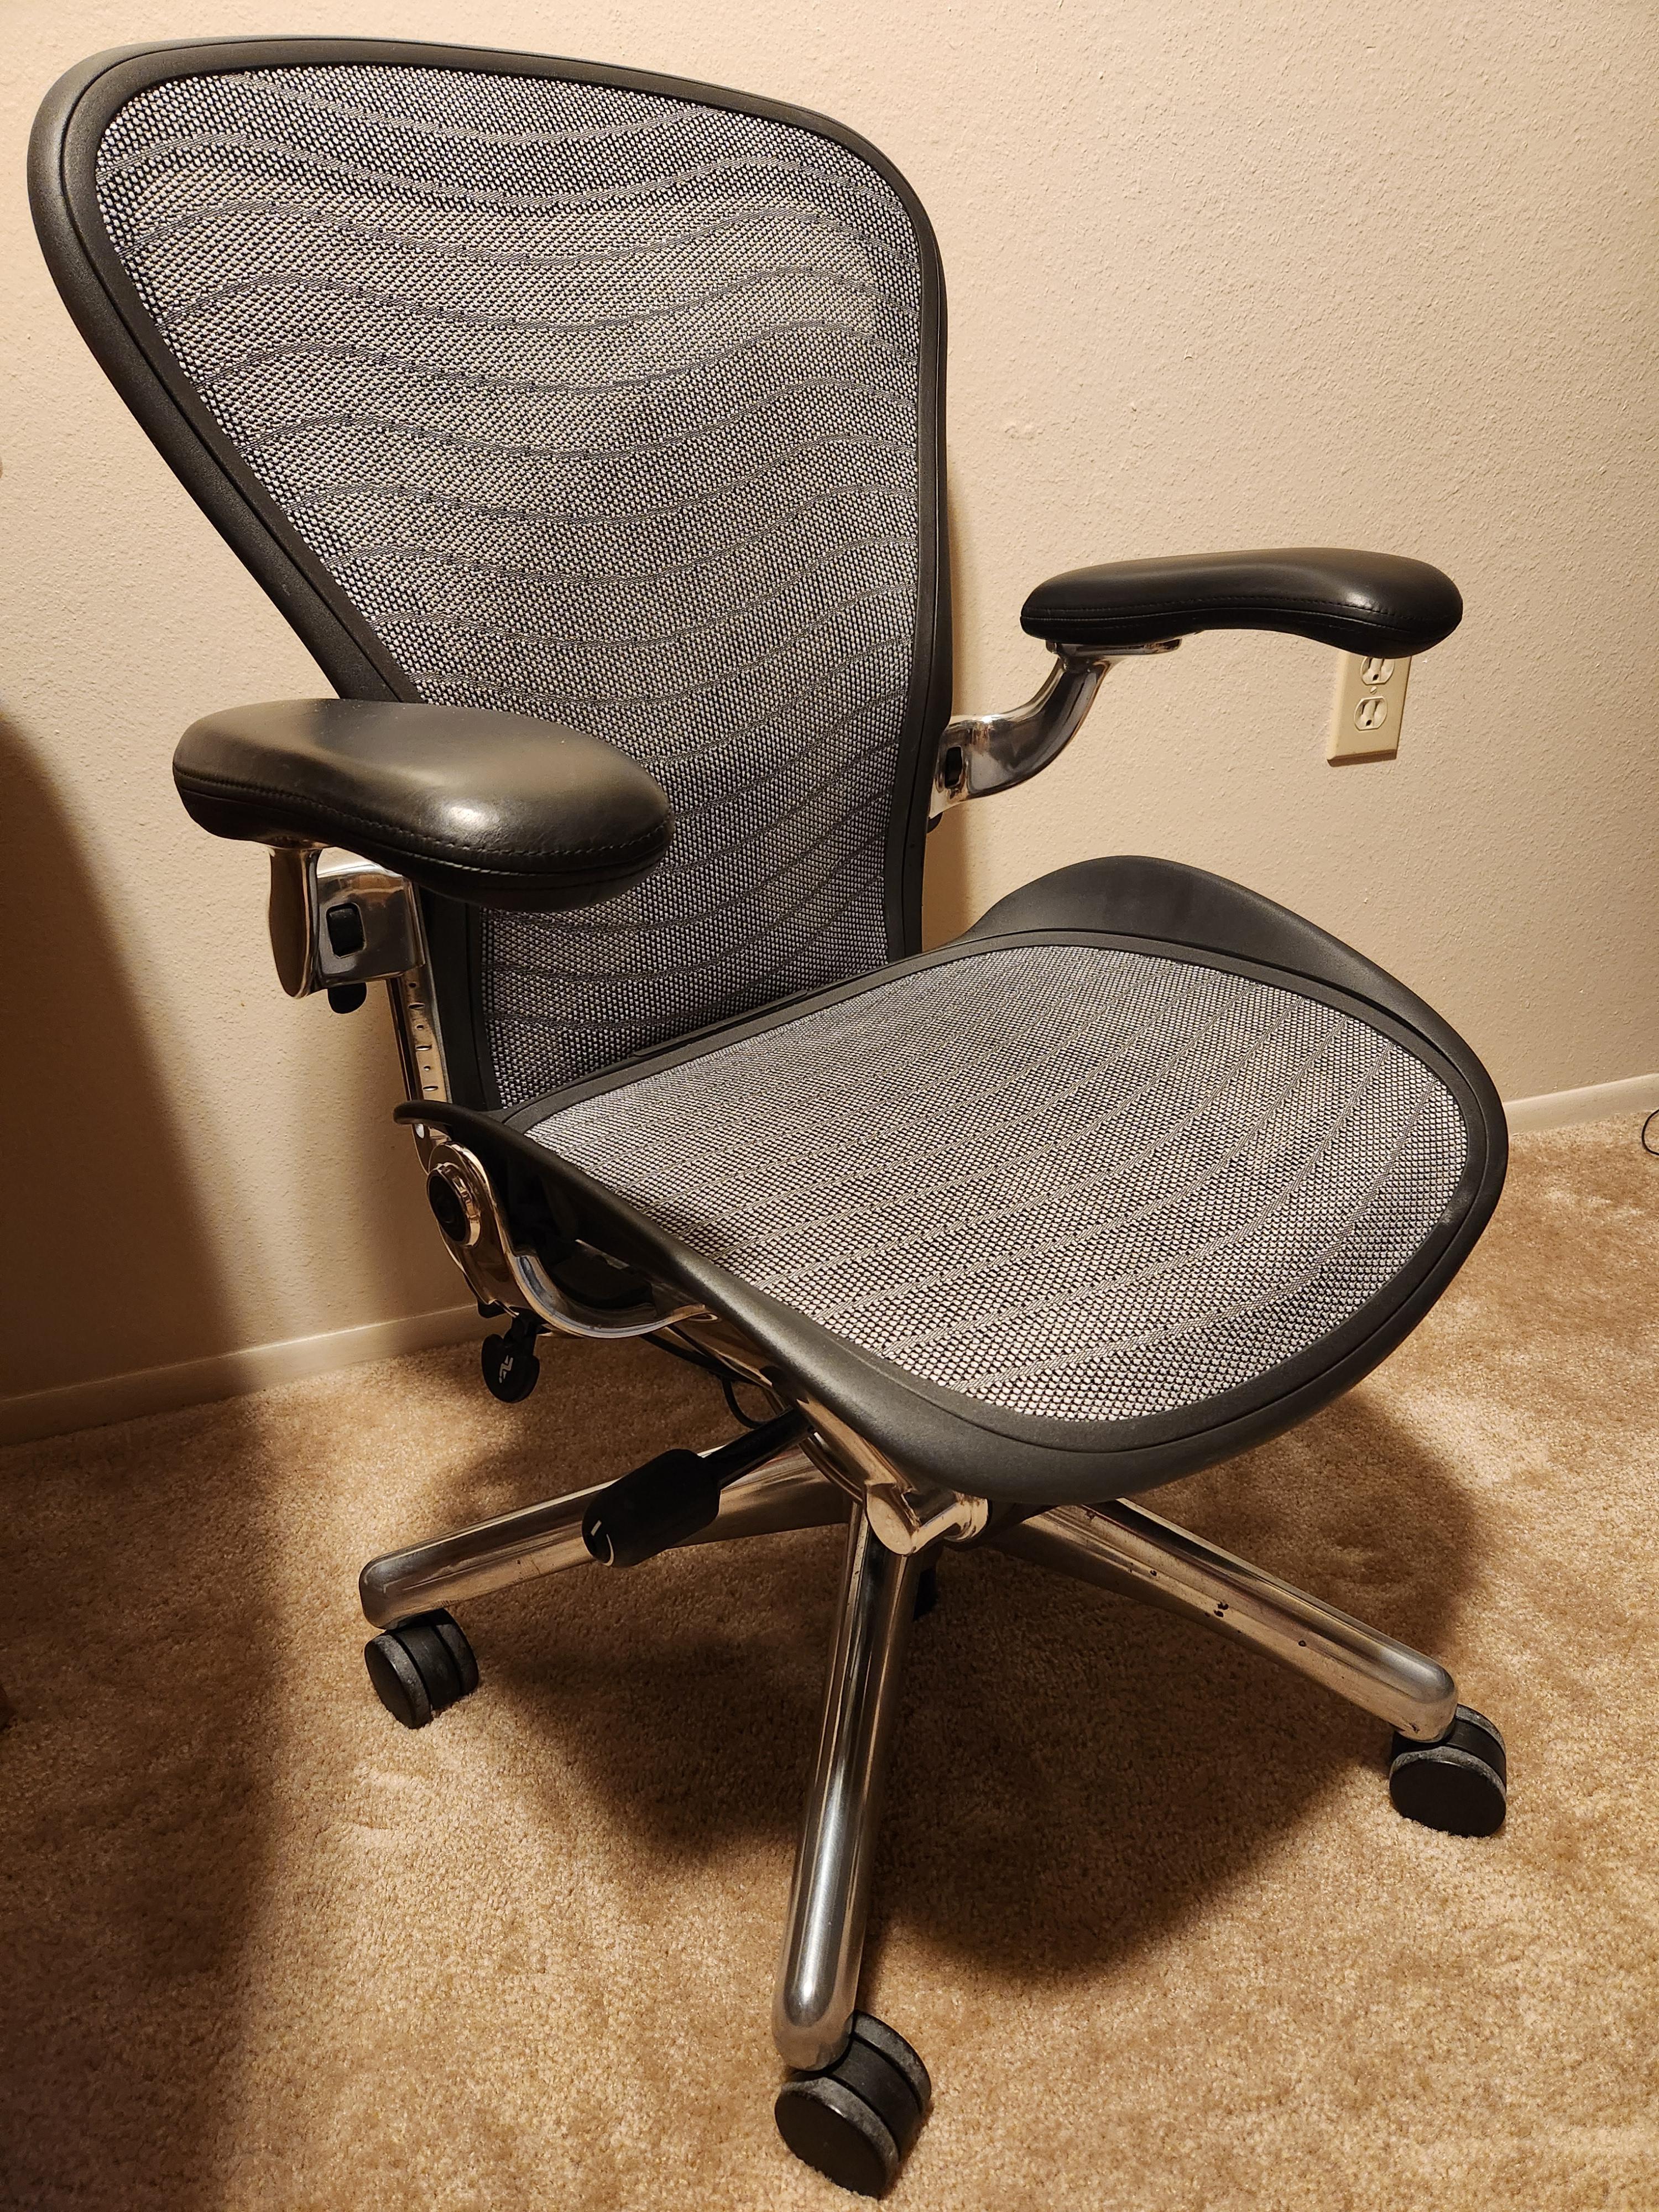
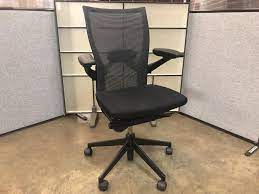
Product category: items_chair
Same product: no